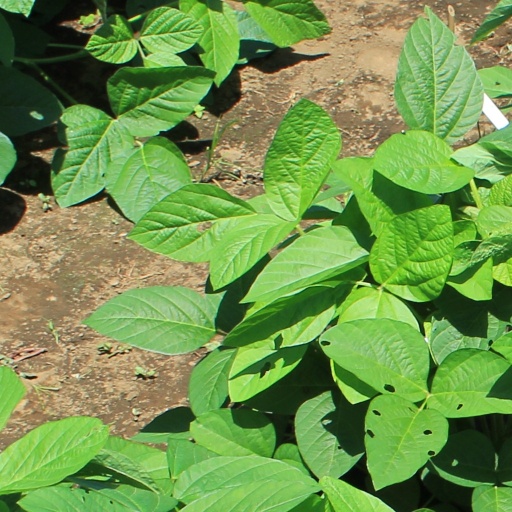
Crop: soybean